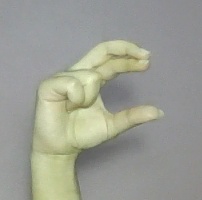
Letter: thal